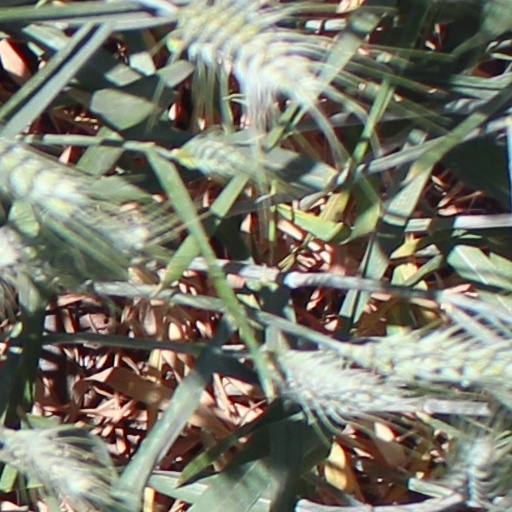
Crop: wheat